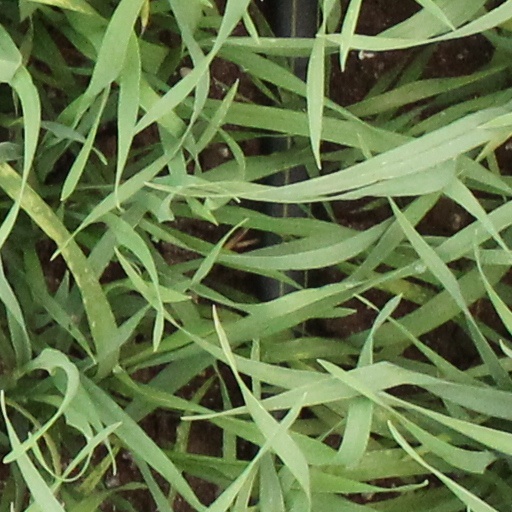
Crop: wheat